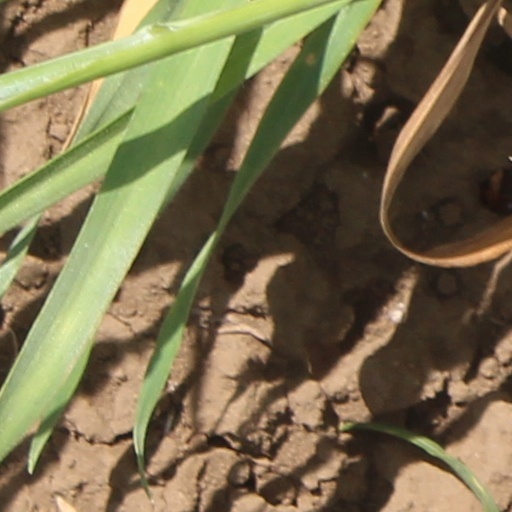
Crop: wheat